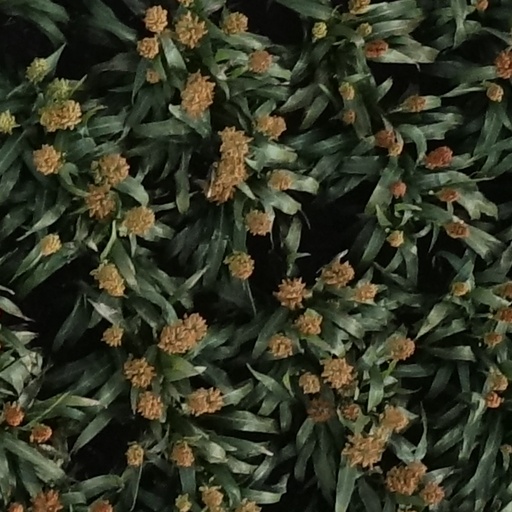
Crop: sorghum